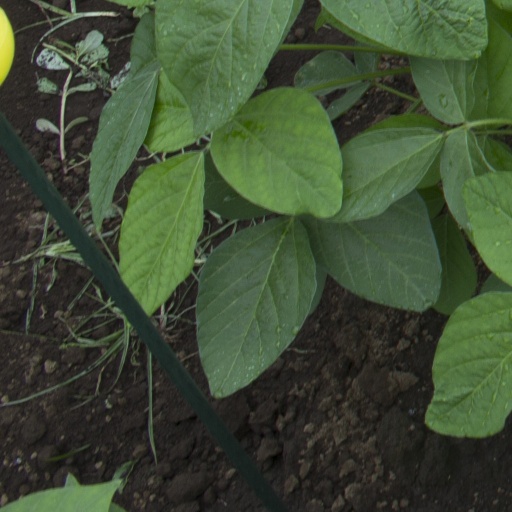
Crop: soybean